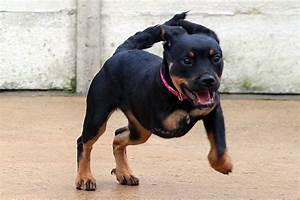
Label: dog